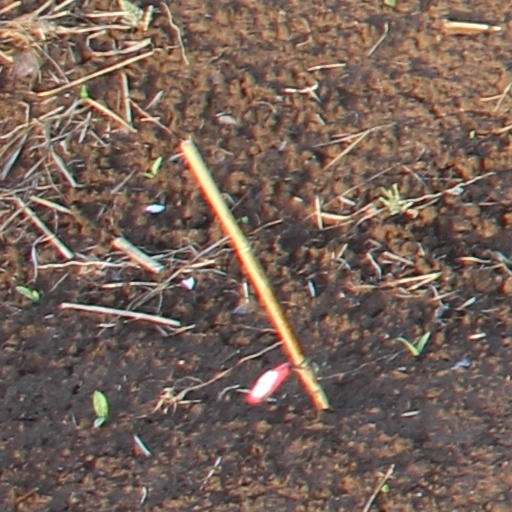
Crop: wheat